Blacklisting (Soviet policy)

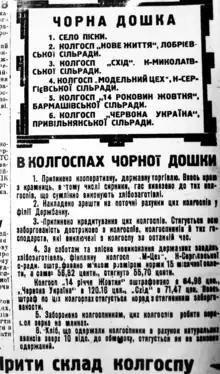
A "black board" published in the newspaper "Under the Flag of Lenin" in January 1933 — a "blacklist" identifying specific kolhozes and their punishment in Bashtanka Raion, Mykolayiv oblast, Ukraine.

Blacklisting, or the system of the synonymous with a "board of infamy", was one of the elements of agitation-propaganda in the Soviet Union, and especially Ukraine and the Kuban region in the 1930s, and is considered as one of the instruments of the Holodomor. Blacklisting was also used in Soviet Kazakhstan. Eventually it transformed into a means of repression of peasants.